Mike Lè Han

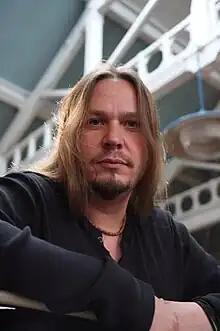
Le Han on set 2009.

Mike Lè Han is an English screenwriter and film director who has worked in television and on short films. He has a background in post production and visual effects. He lives in Los Angeles, California.